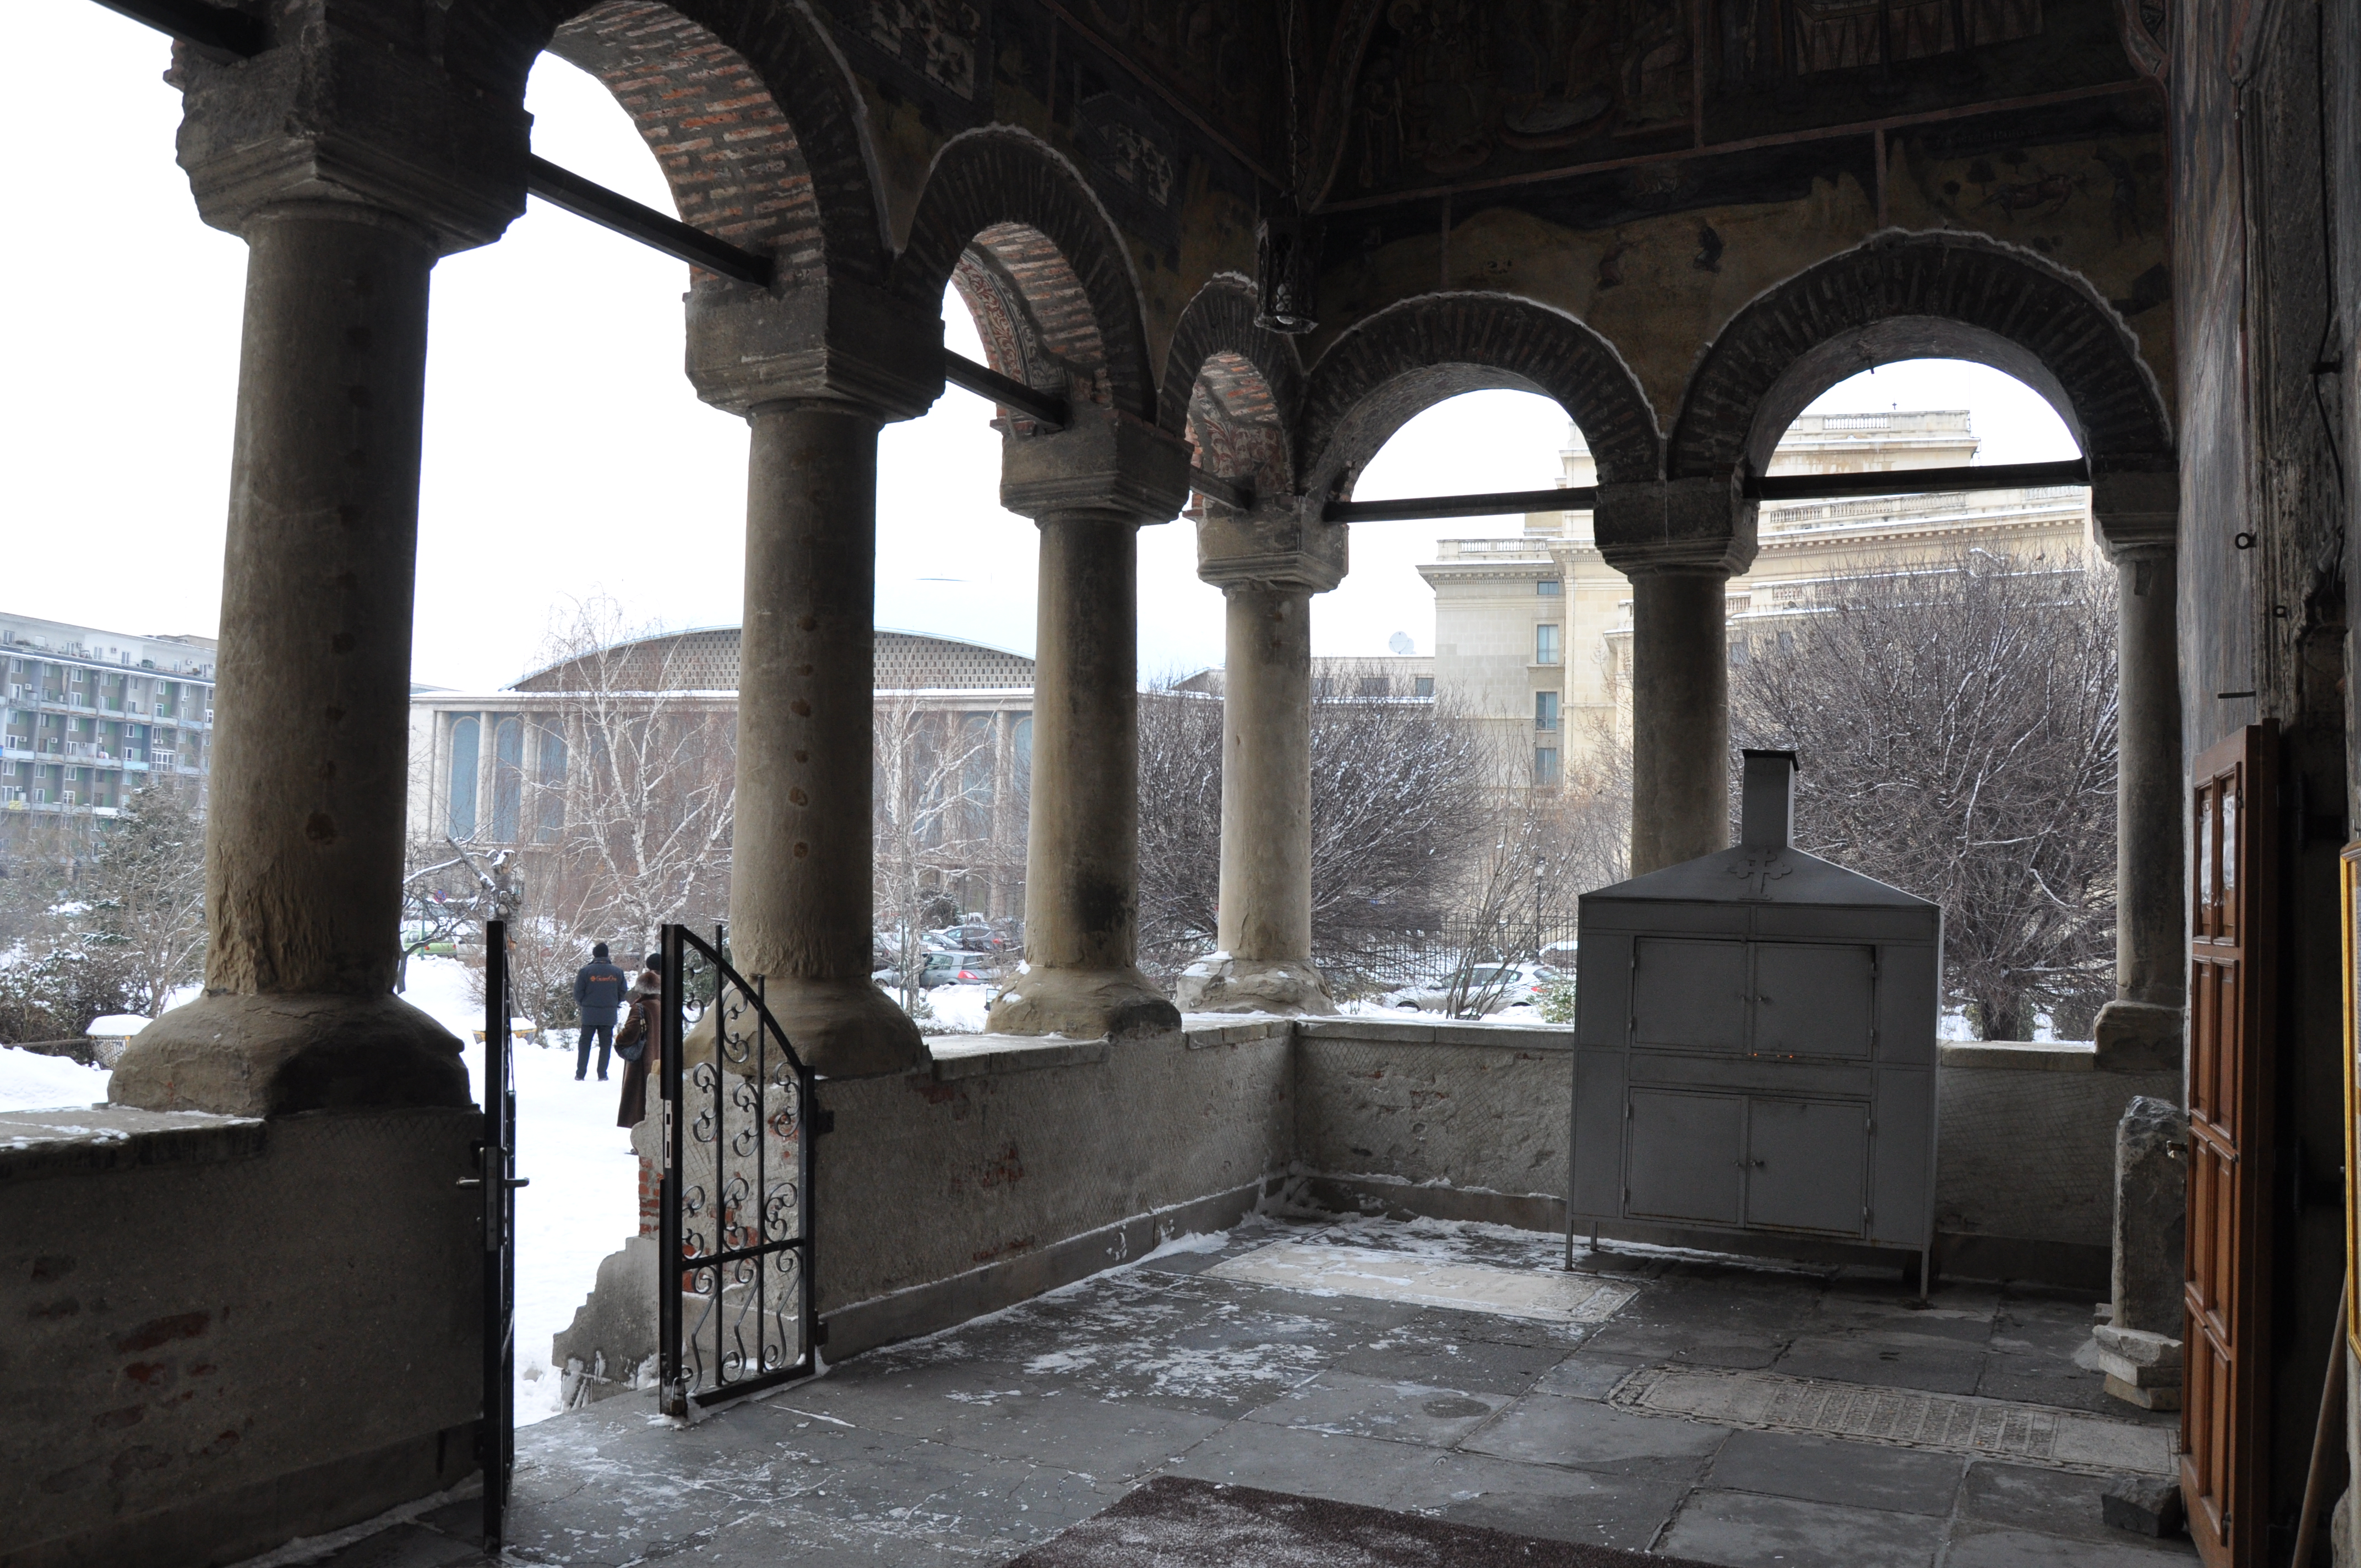
architecture, structure, photography, building, palace, monument, photo, arch, column, religion, church, christian, photos, religious, free, cool image, de, temple, churches, fotografie, christianity, romana, style, arc, orthodox, eastern, tourist attraction, estate, romania, bucharest, bor, biserica, arhitectura, orthodoxy, romanian, ortodoxa, patrimoniu, ortodoxia, ortodoxie, cretinism, cretin, ecclesiastical, bisericeasc, cladire, edificiu, bucuresti, brancovenesc, cretulescu, kretzulescu, kretulescu, cretzulescu, lmibiima19855, ancient history